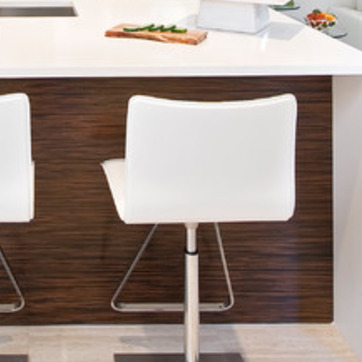
Material: leather